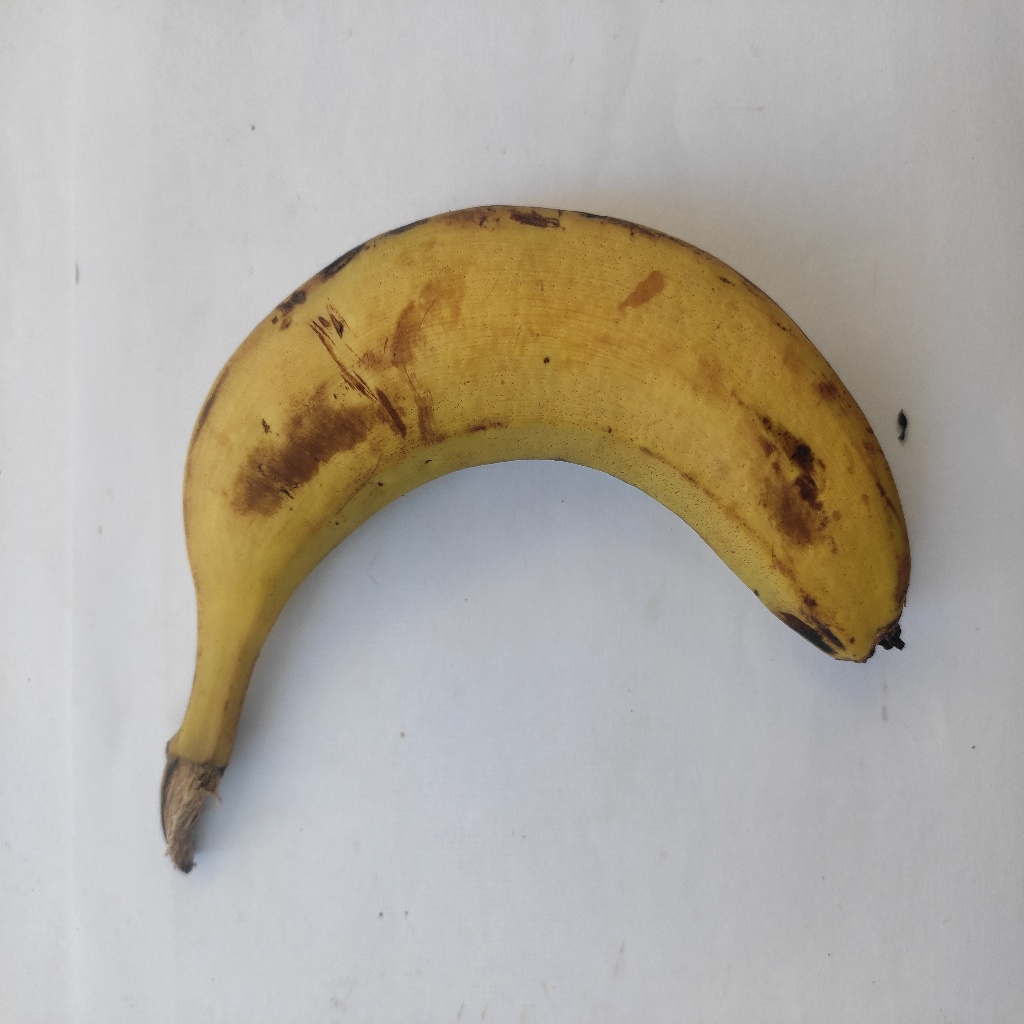
Crop: banana
Quality class: Class_A